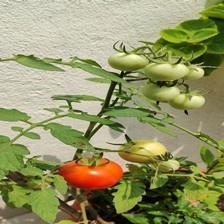
Label: tomato